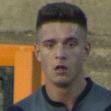
Age: 17